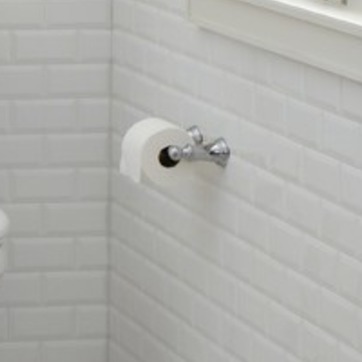
Material: paper